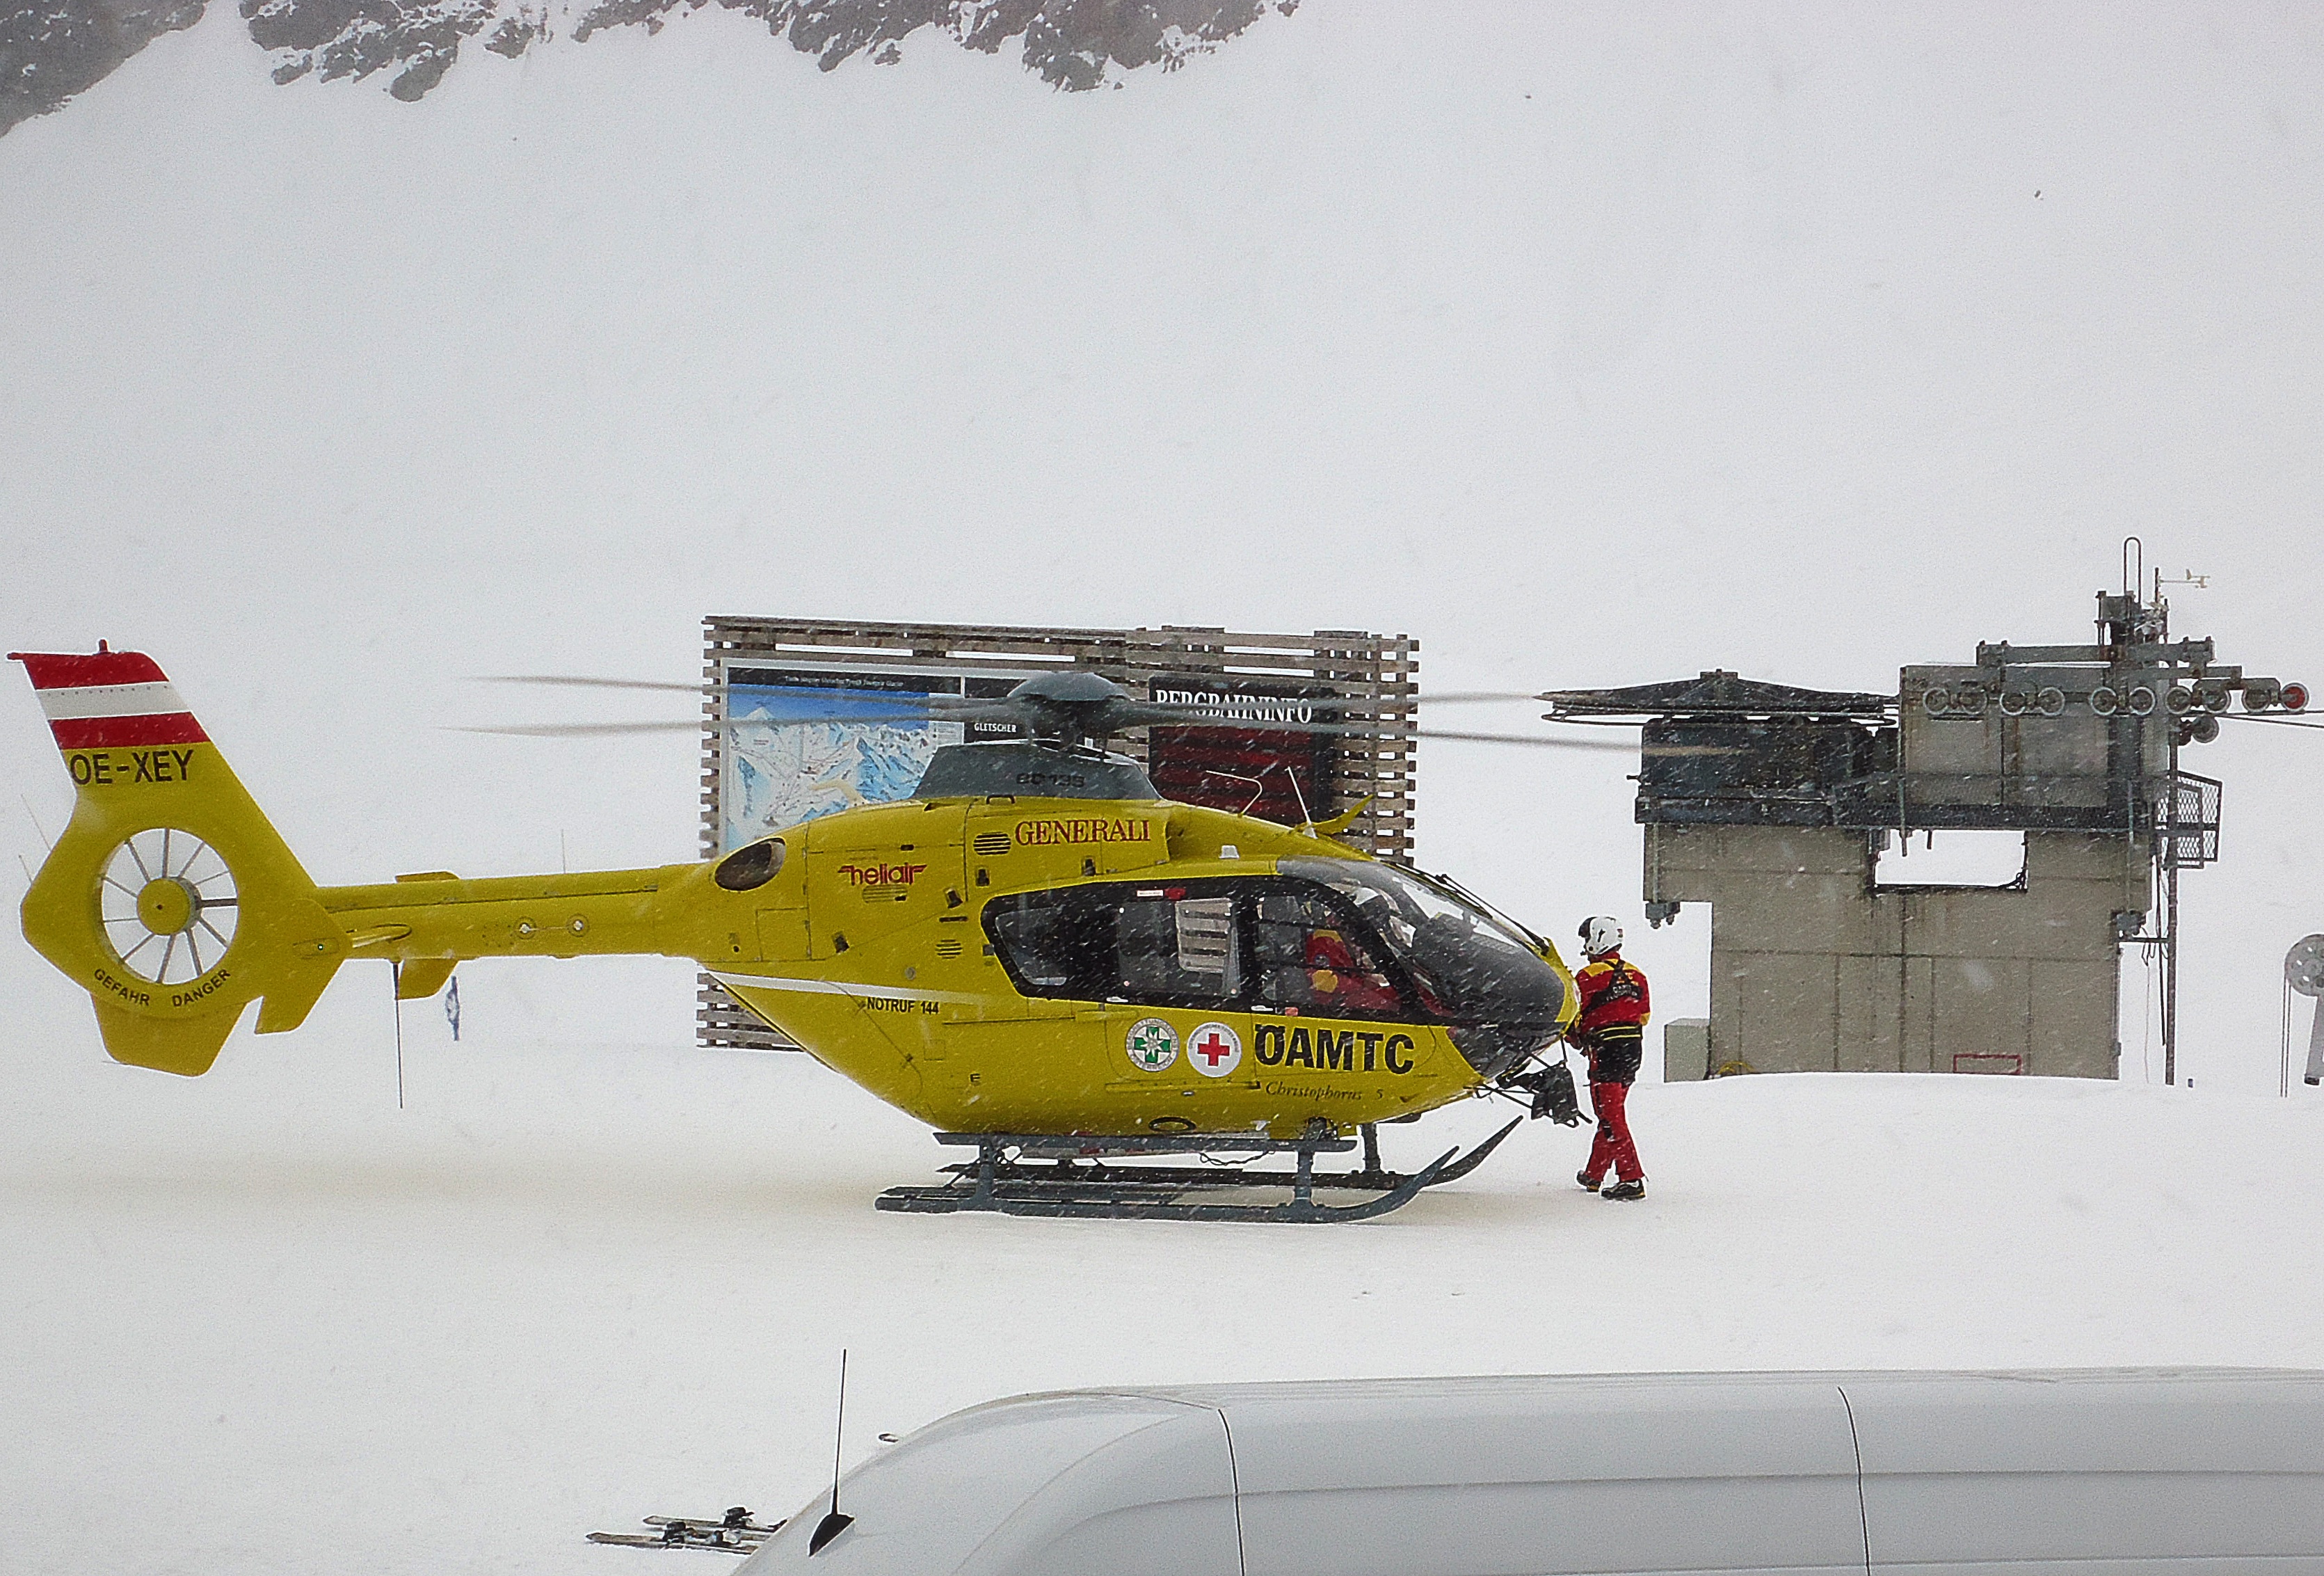
work, nature, snow, winter, aircraft, transport, vehicle, aviation, flight, helicopter, help, emergency, rescue, winter sports, rotorcraft, biel, air force, atmosphere of earth, military helicopter, topr, the crew